New York State Route 22

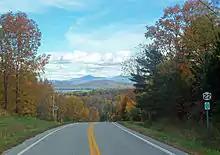
A two-lane highway in a wooded area during autumn. It drops away in the center, with a view toward a distant landscape with a body of water and mountains beyond. On the right is a sign with the number 22

Immediately after this junction, NY 22 begins a long curve away from the state line that has it running due west at the end of NY 40 in North Granville. It heads northwest a little further until, after passing between Great Meadows and Washington state prisons, it reaches US 4 and turns right to join it, resuming its northward course. At this point the highway is from the state line, the farthest west it has gotten from it since southern Westchester County. The overlap with US 4, the first to pair NY 22 with another north–south route since the short concurrency with NY 120, lasts for along the base of the Adirondack foothills between the low country and Lake George, before ending in Whitehall, where US 4 leaves to assume the east–west course it takes across northern New England.